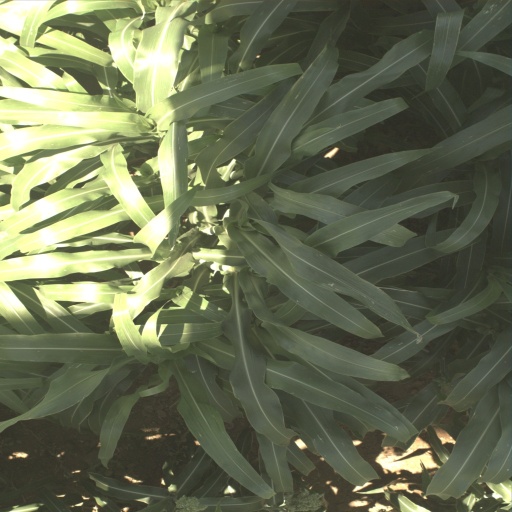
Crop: sorghum